Al-Mujaydil

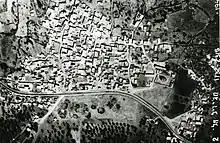
Mujeidel 1947 from Palmach archive

According to the British Mandate's 1922 census of Palestine, "Mujaidel" had 1,009 inhabitants; 817 Muslims and 192 Christians, where 150 of the Christians were Orthodox, 33 Roman Catholics, 2 were Melkite and 7 were Anglicans.